2018 Folds of Honor QuikTrip 500

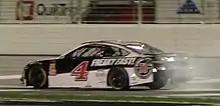
Kevin Harvick won the race.

Brad Keselowski took the lead with 101 laps to go and rain threatened to end the race with about 100 laps to go, as three drivers including Kevin Harvick, Brad Keselowski and Kurt Busch wrestled to take the lead. Crew chiefs were concerned about watching the weather.